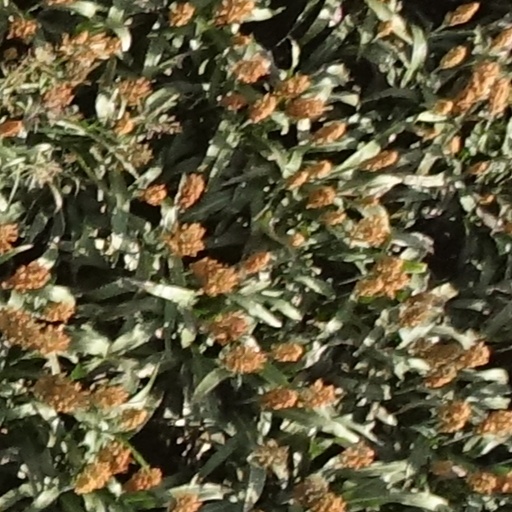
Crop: sorghum